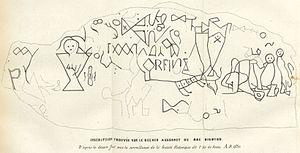
Ce monument remarquable a été examiné avec soin en 1830, par une commission de la société historique établie à Providence, ville natale de Fauteur de cet ouvrage, dans l'Etat avoisinant de Rhode-Island.